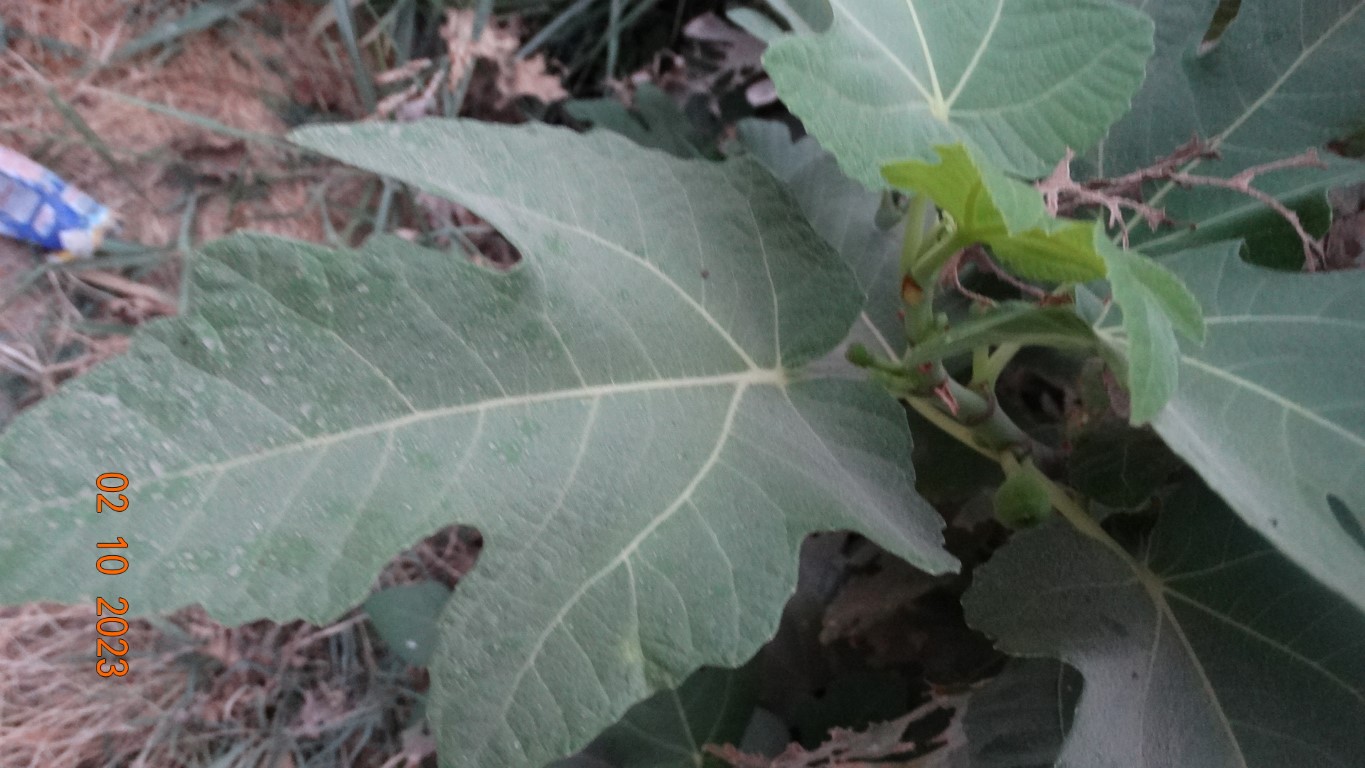
Label: healthy